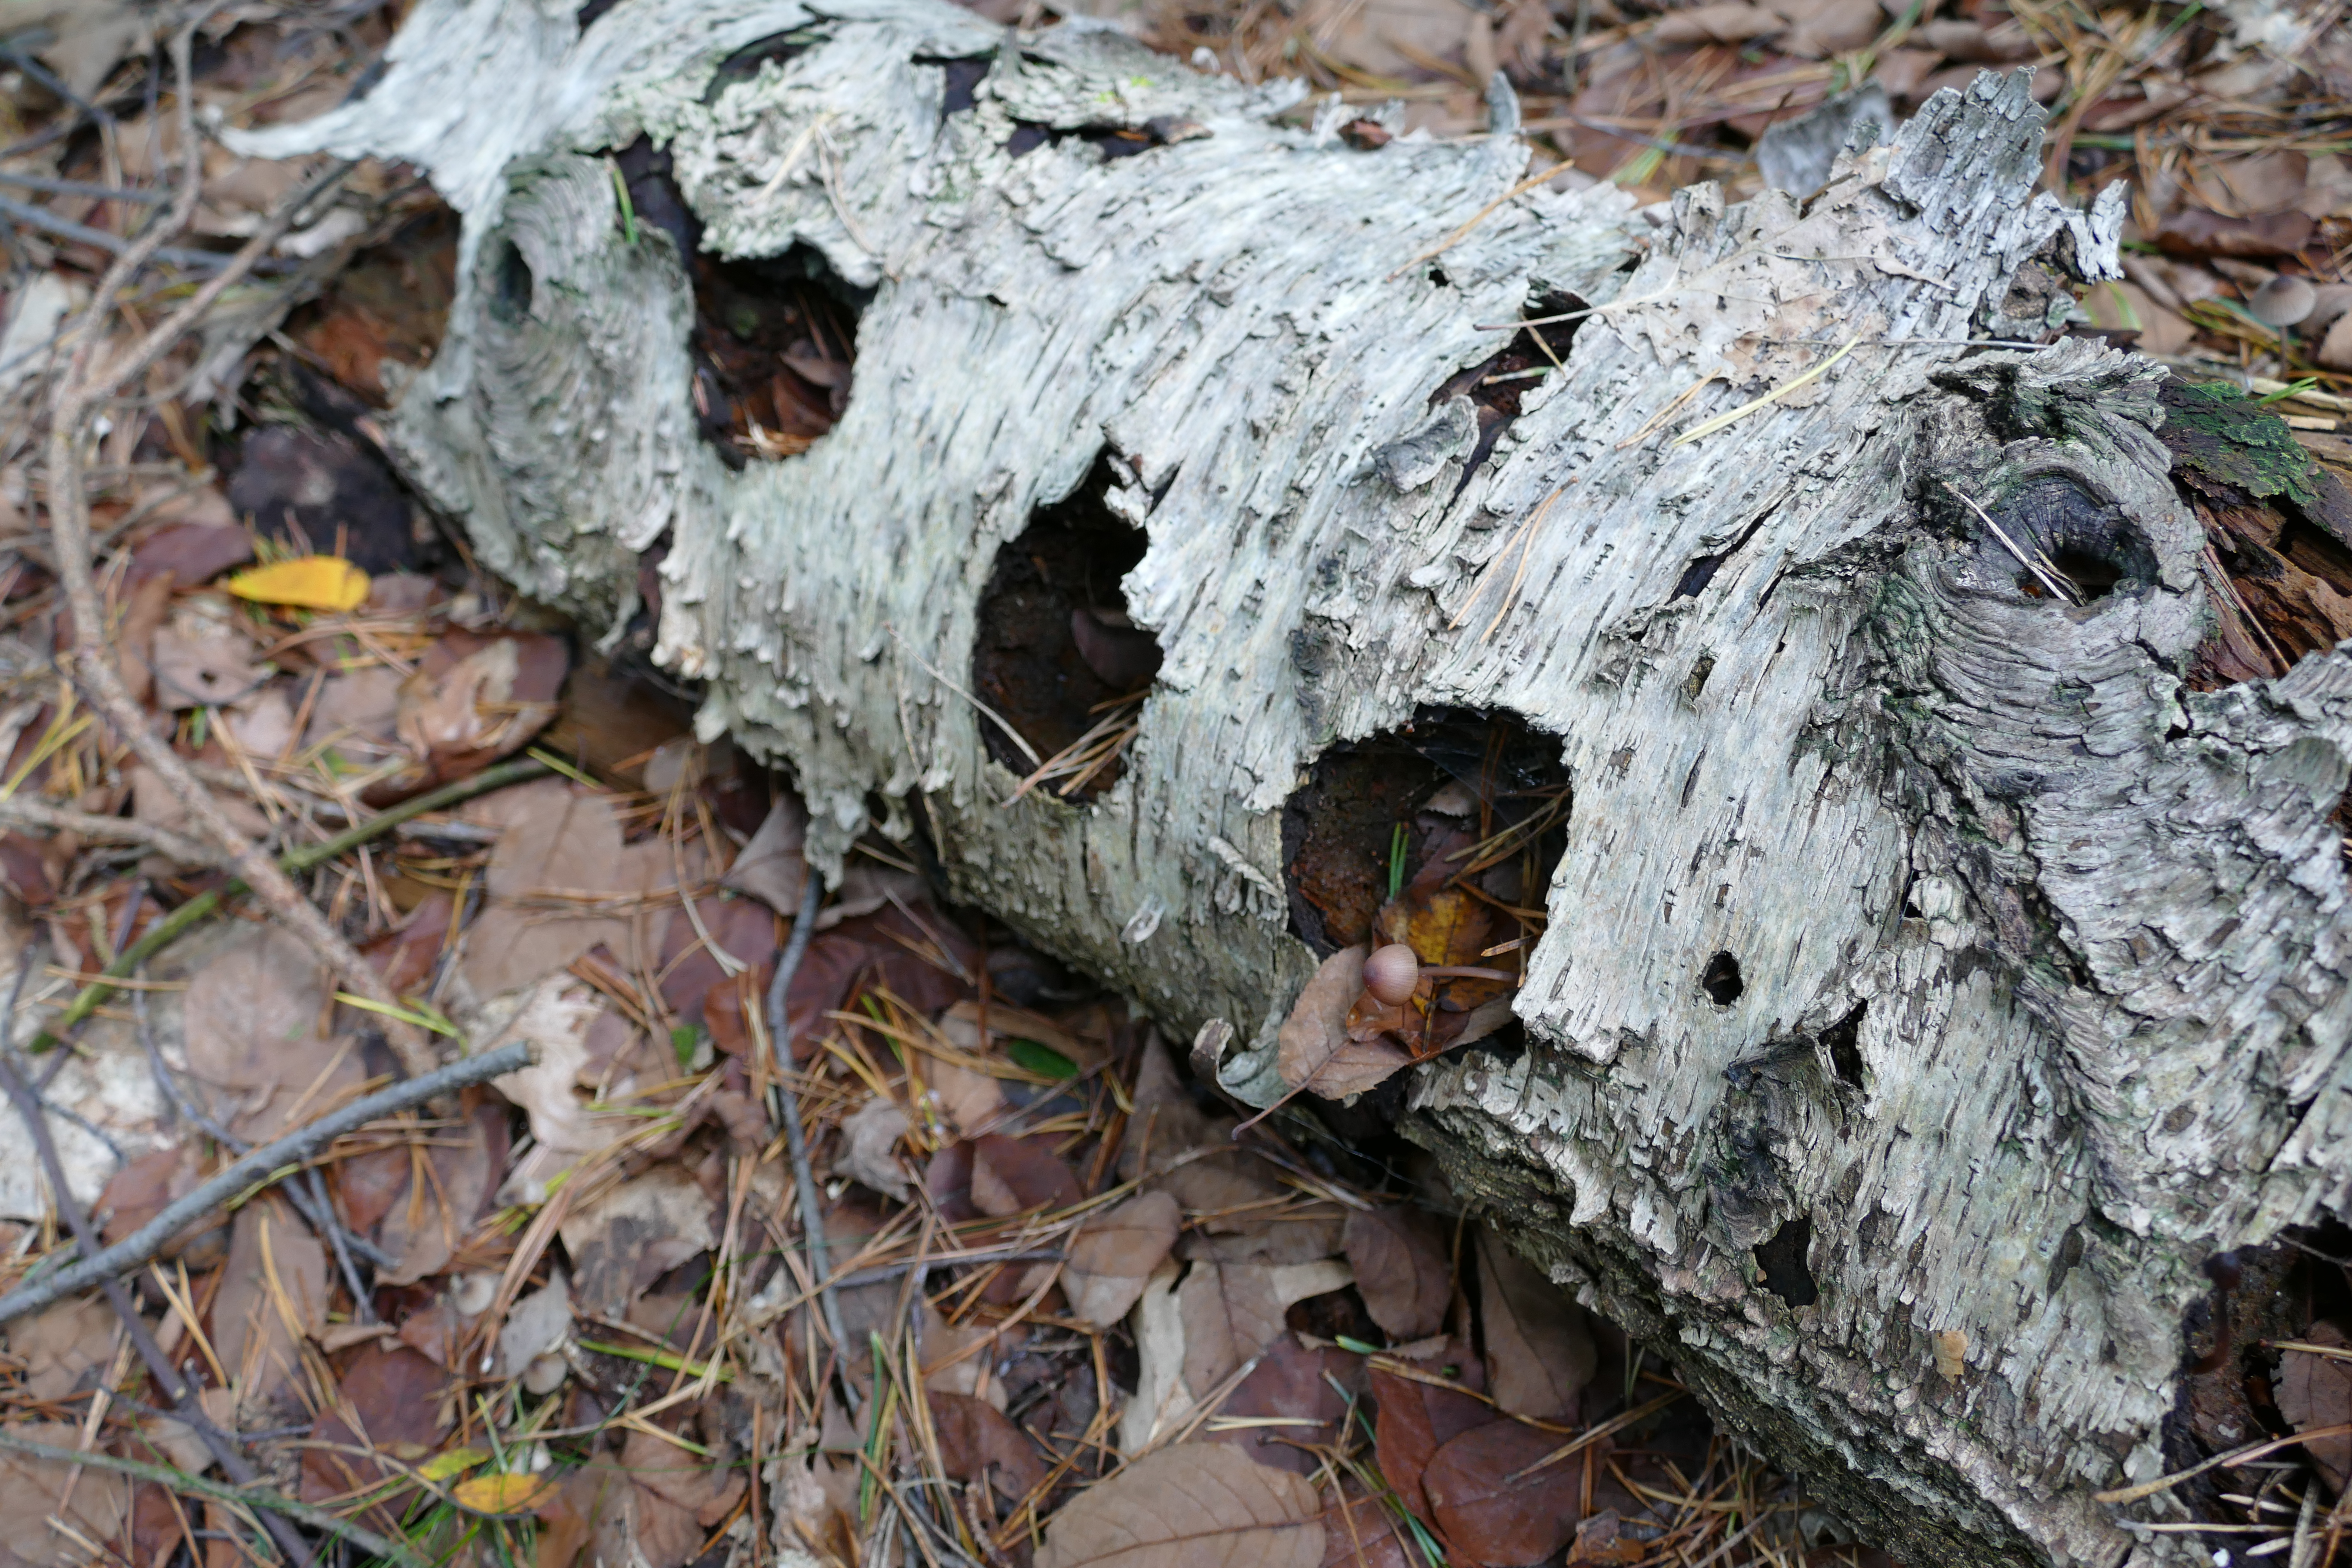
old, wood, woodpecker, holes, forest, fall, tree, rock, trunk, plant, fungus